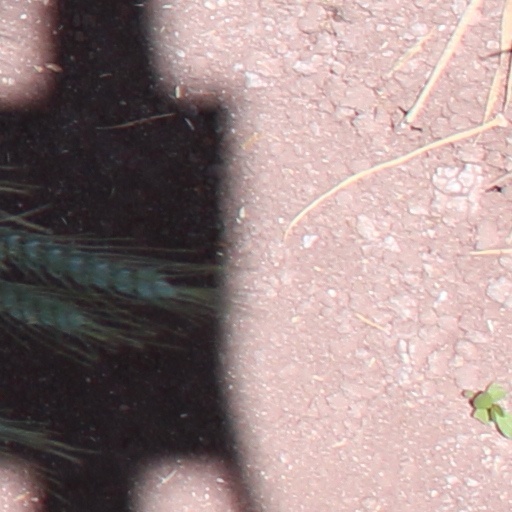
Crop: wheat